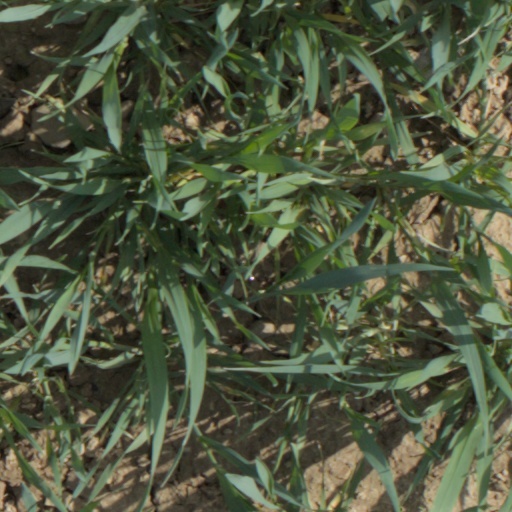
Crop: wheat